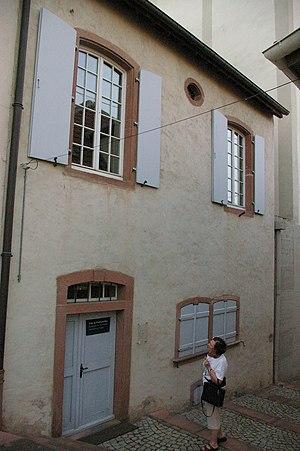
Pfaffenhoffen est une ancienne commune française située dans le département du Bas-Rhin, en région Grand Est.
Une synagogue est un lieu de culte juif.
Cet article recense une partie des monuments historiques du Bas-Rhin, en France.